Socialist Party of America

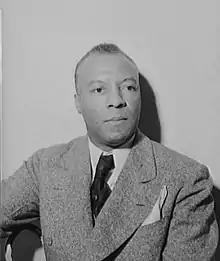
Labor union and civil rights leader A. Philip Randolph in 1942

The National Committee had previously requested that Wisconsin Senator Robert M. La Follette run for president. The Cleveland Convention was addressed by La Follette's son, Robert M. La Follette Jr., who read a message from his father accepting the call and declaring that the time had come "for a militant political movement independent of the two old party organizations". But La Follette declined to lead a third party, seeking to protect those progressives elected nominally as Republicans and Democrats. He said that the primary issue of the 1924 campaign was breaking the "combined power of the private monopoly system over the political and economic life of the American people". After the November election a new party might well be established, La Follette said, that might unite all progressives.